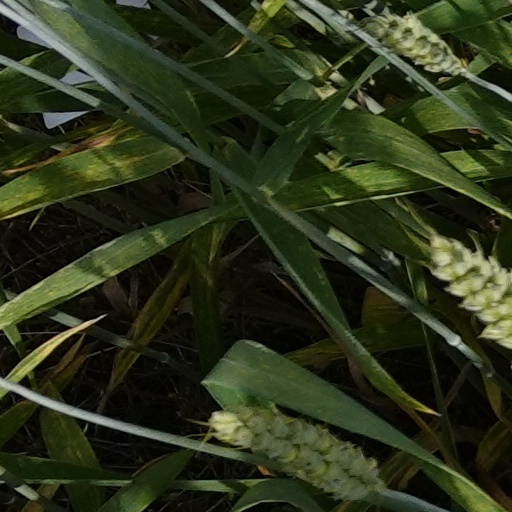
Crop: wheat